Privy Council (United Kingdom)

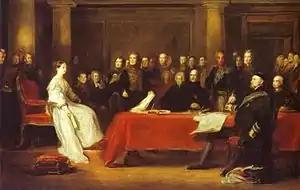
Queen Victoria convened her first Privy Council on the day of her accession in 1837.

Meetings of the Privy Council are normally held once each month wherever the Sovereign may be in residence at the time. The quorum, according to the Privy Council Office, is three, though some statutes provide for other quorums (for example, section 35 of the Opticians Act 1989 provides for a lower quorum of two).